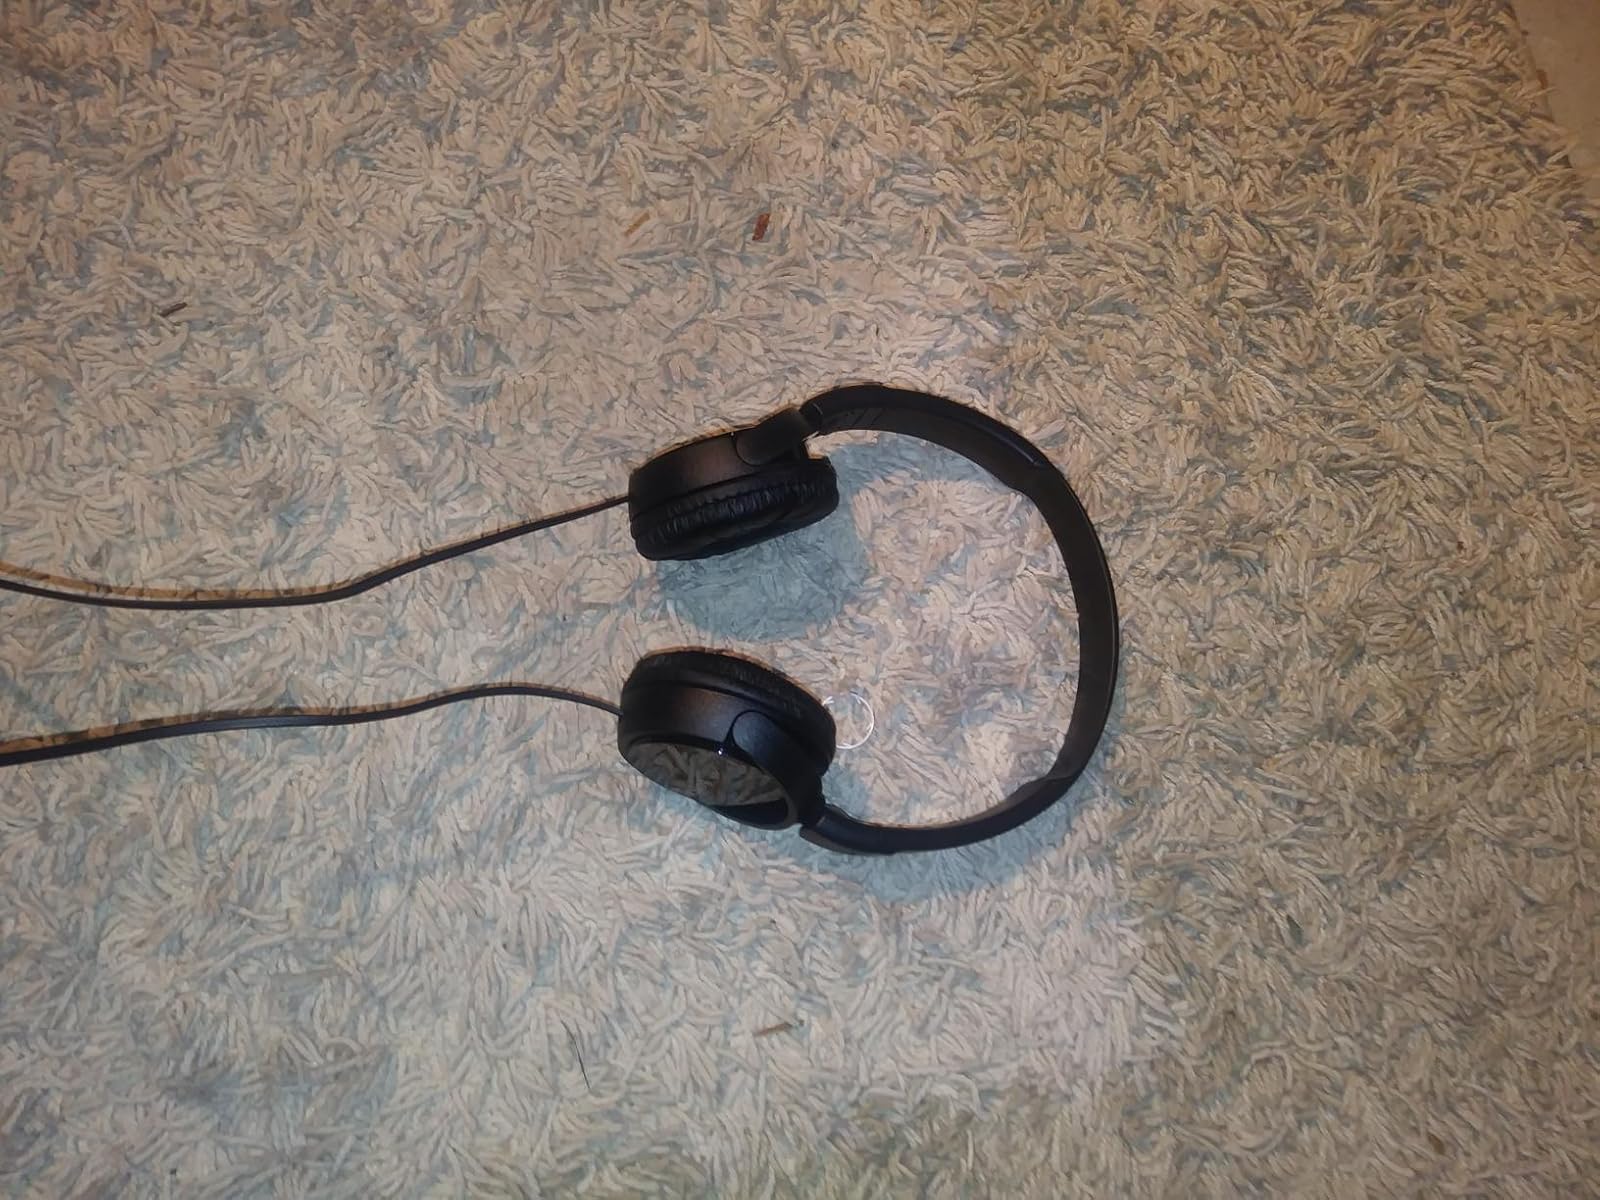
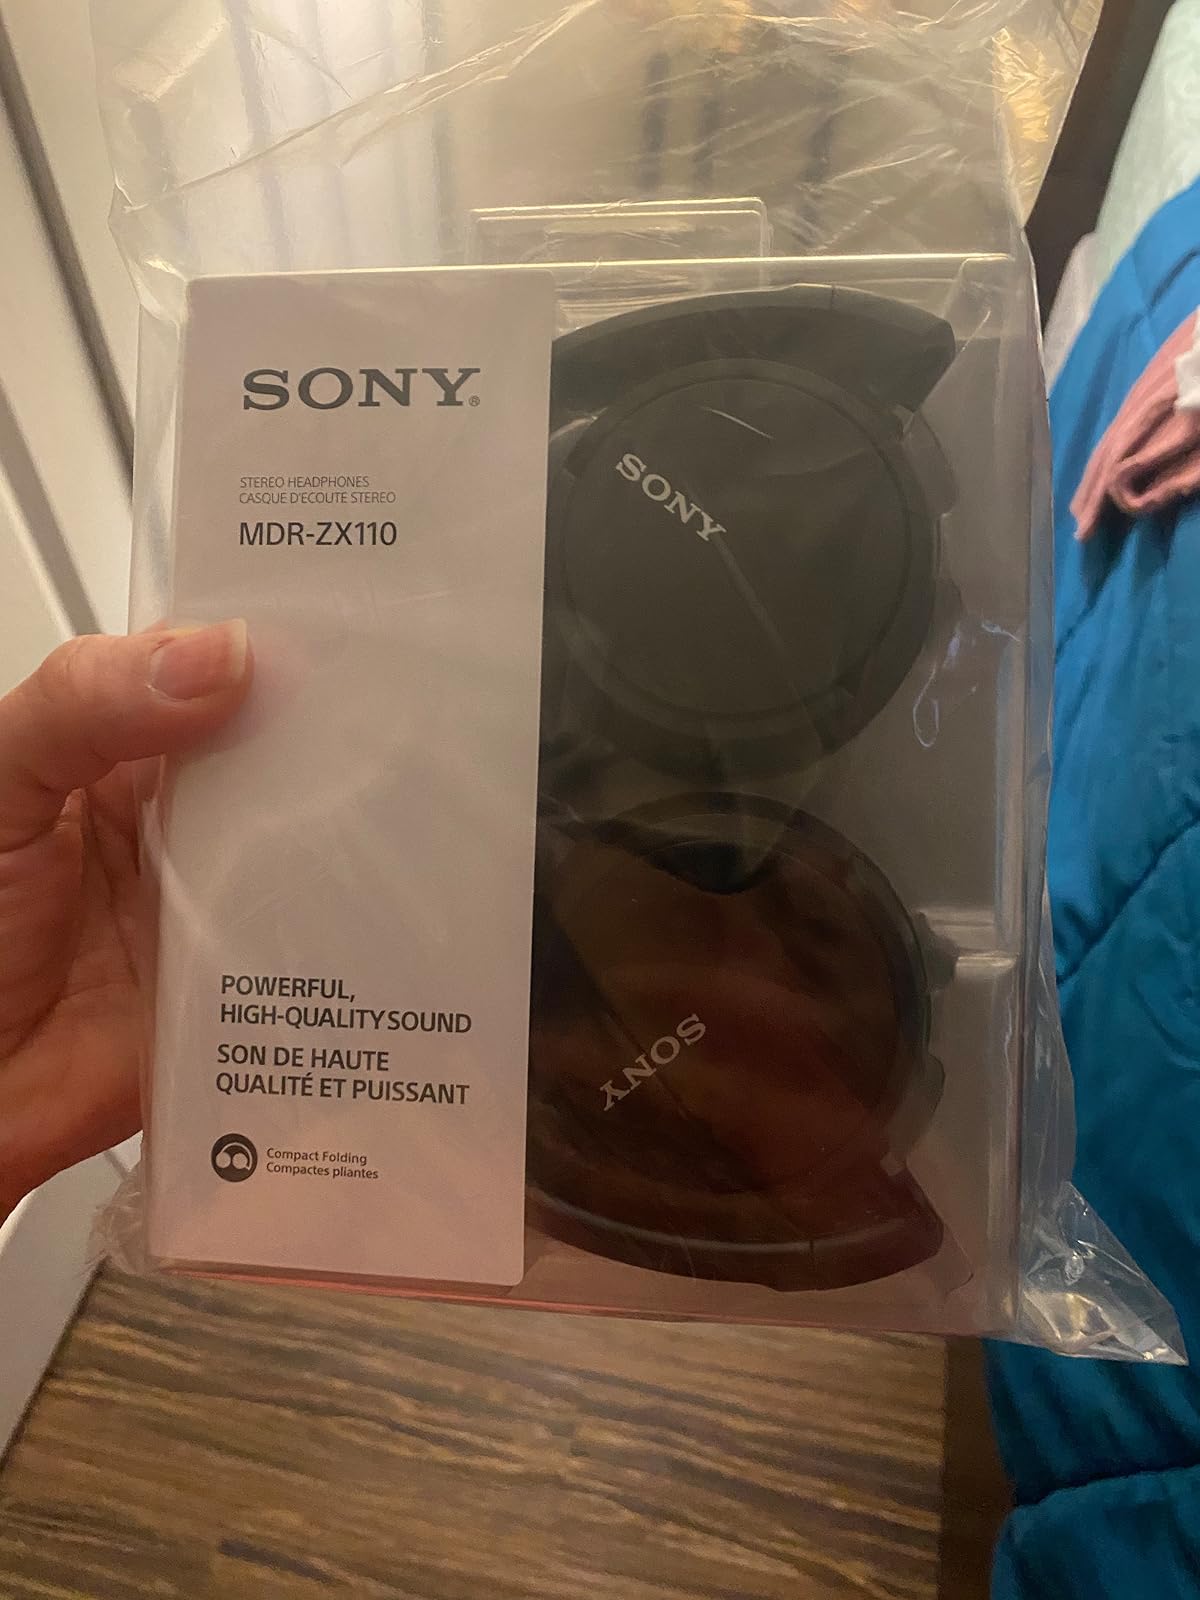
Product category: headphones
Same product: yes